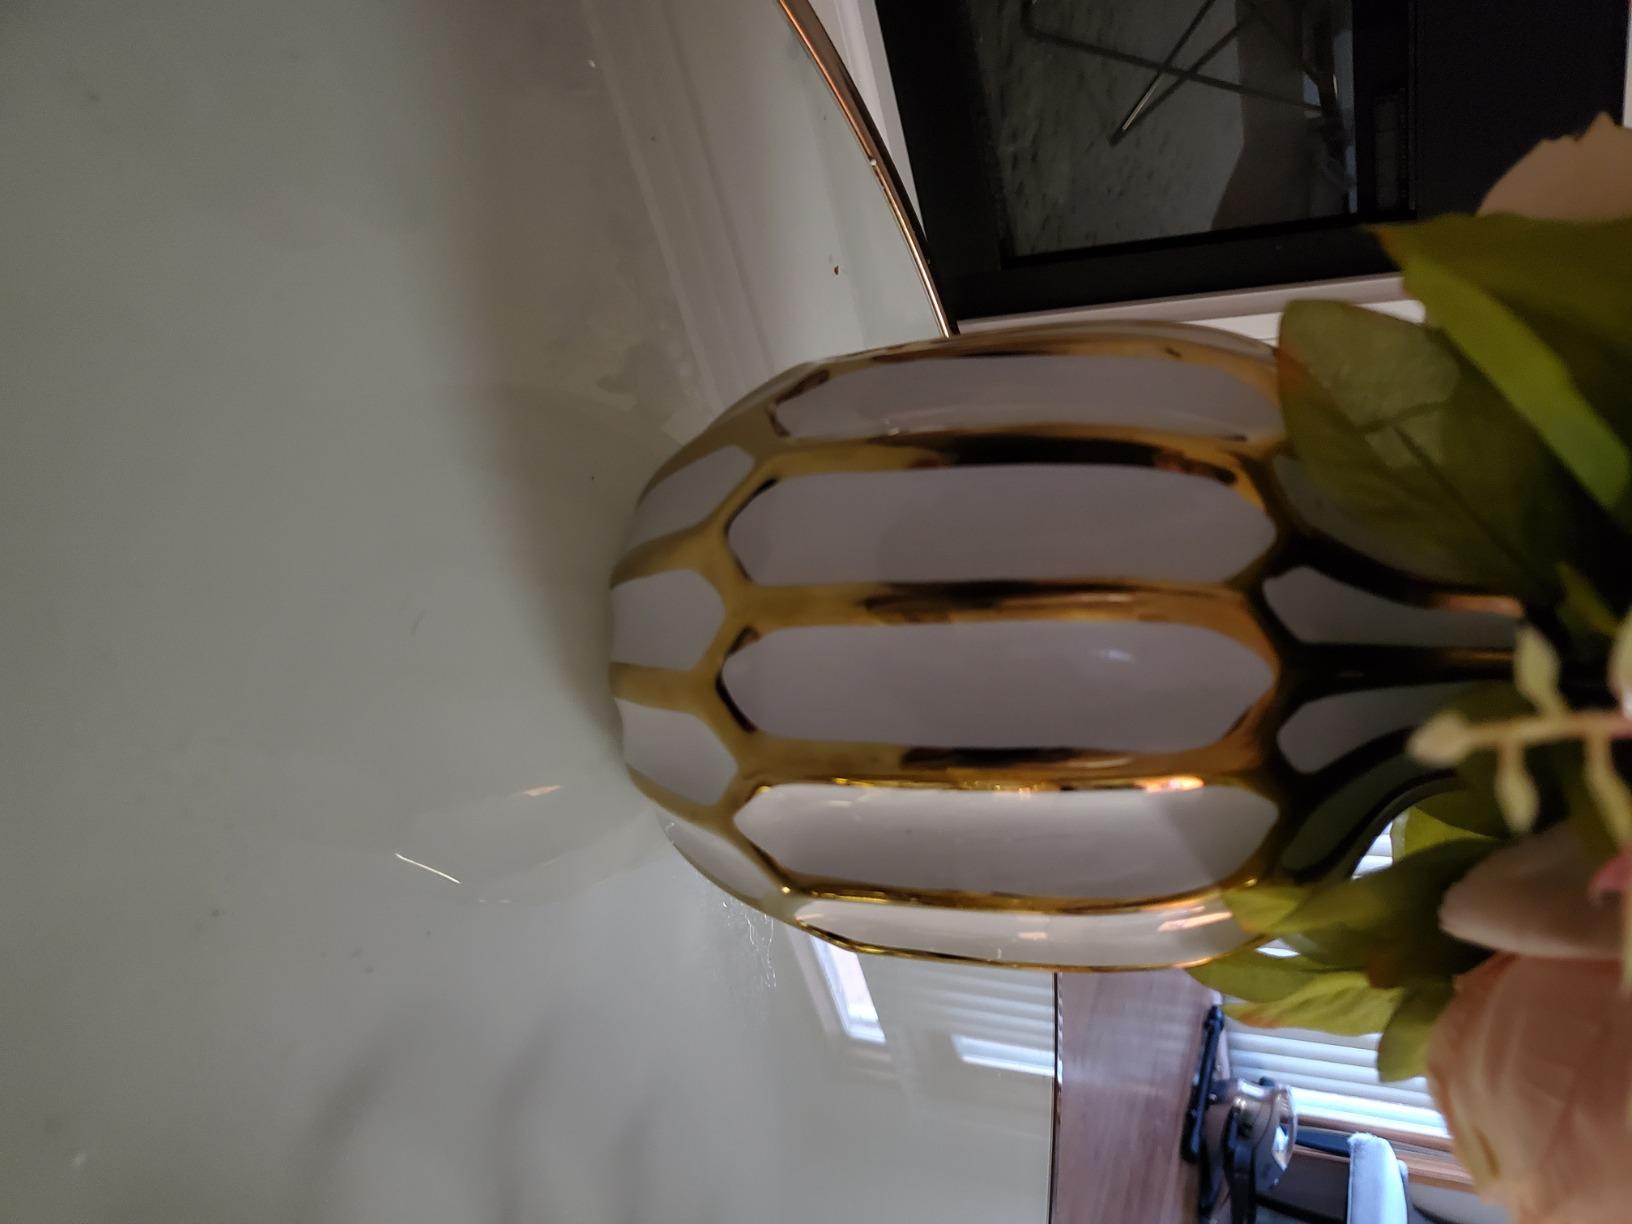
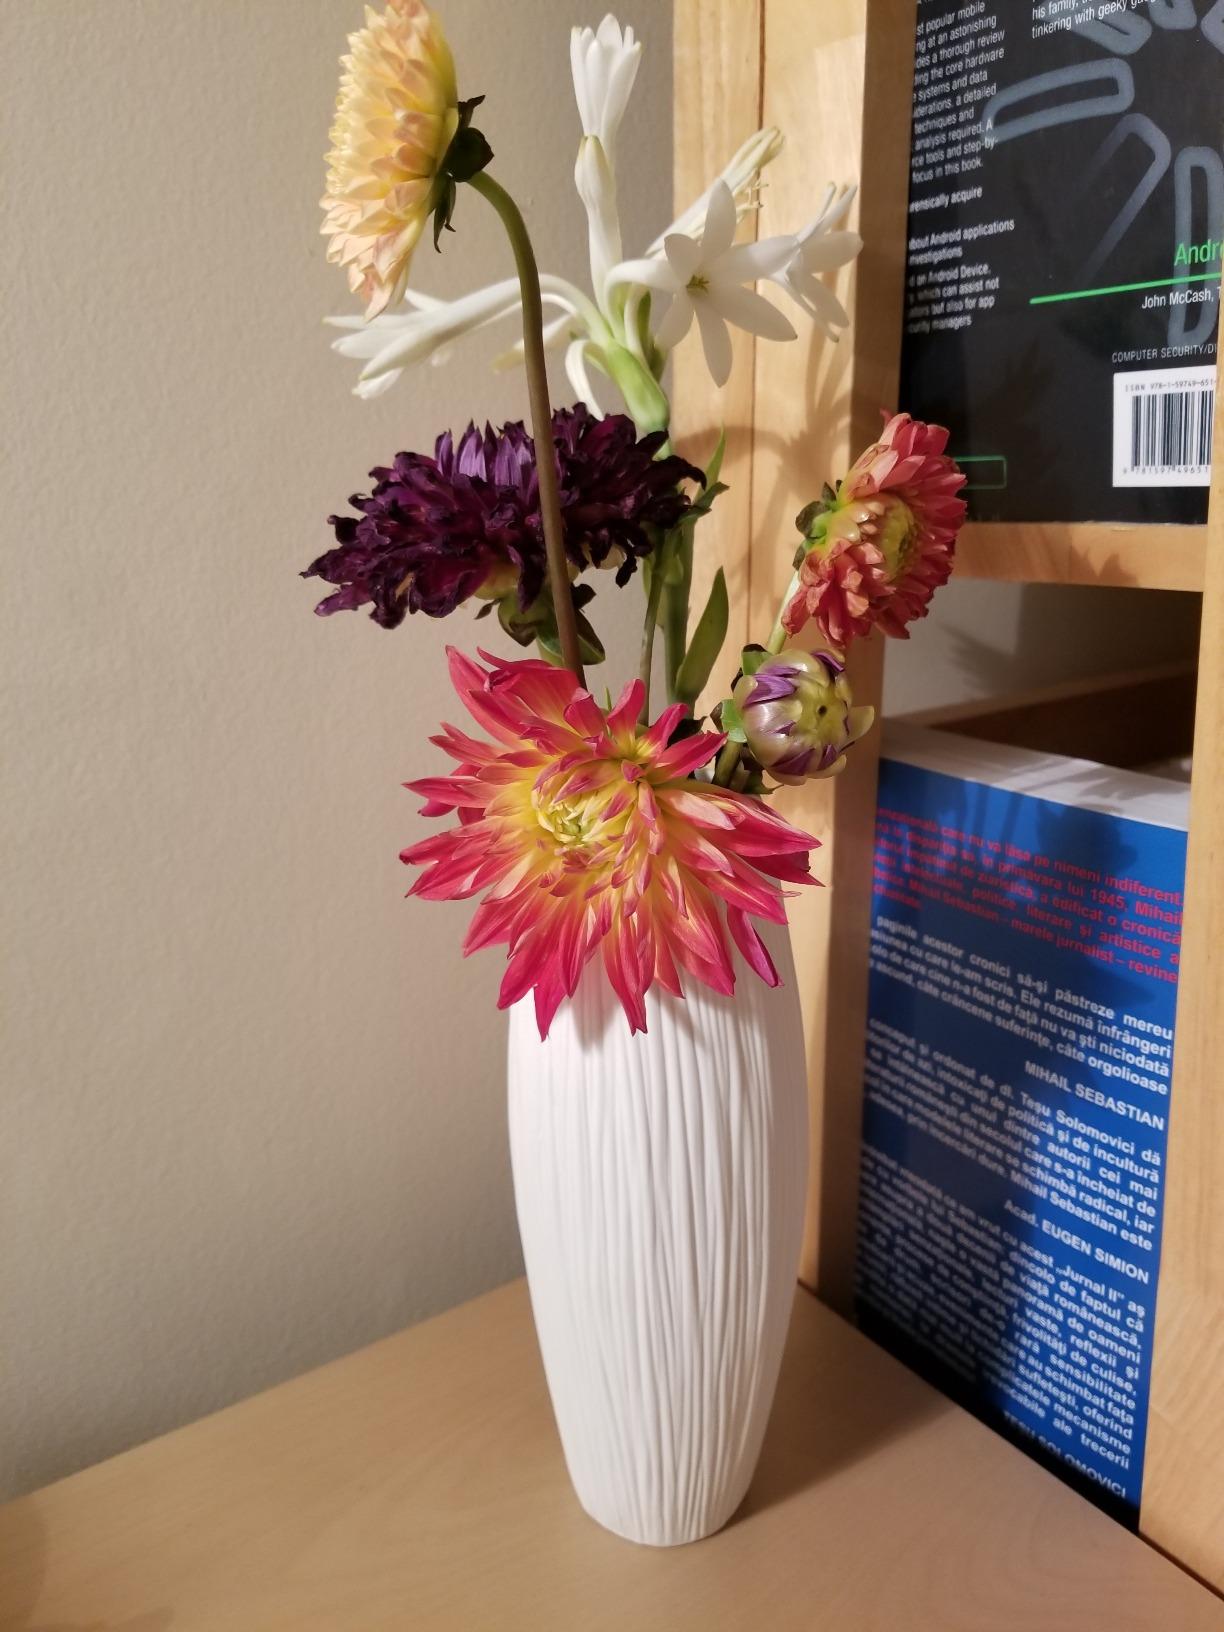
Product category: vase
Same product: no